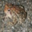
Label: frog